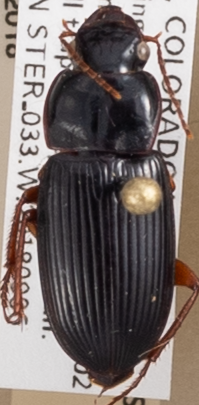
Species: Harpalus paratus
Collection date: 2018-09-06
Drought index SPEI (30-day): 1.106
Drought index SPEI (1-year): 0.71
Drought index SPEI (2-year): -0.018